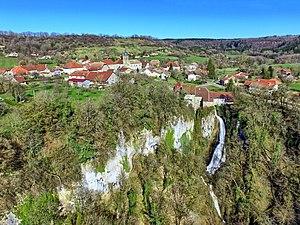
Le village et la cascade de la Vau
Liste non exhaustive des principales cascades du Doubs avec photo et tri possible par nom, cours d'eau alimenté ou commune où elle est située.
Le Lison est une rivière française qui coule dans le département du Doubs, dans la région Bourgogne-Franche-Comté. C'est un affluent en rive gauche de la Loue, donc un sous-affluent du Rhône par le Doubs et la Saône.
Éternoz est une commune française située dans le département du Doubs, en région Bourgogne-Franche-Comté. Elle a étė créée en 1973 par association des anciennes communes d'Alaise, Coulans-sur-Lizon, Doulaize, Eternoz et Refranche.